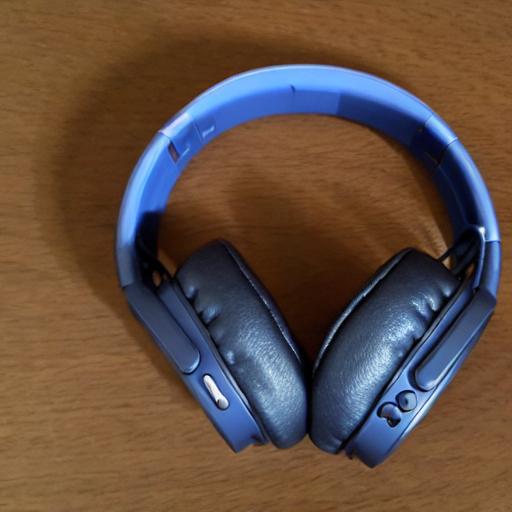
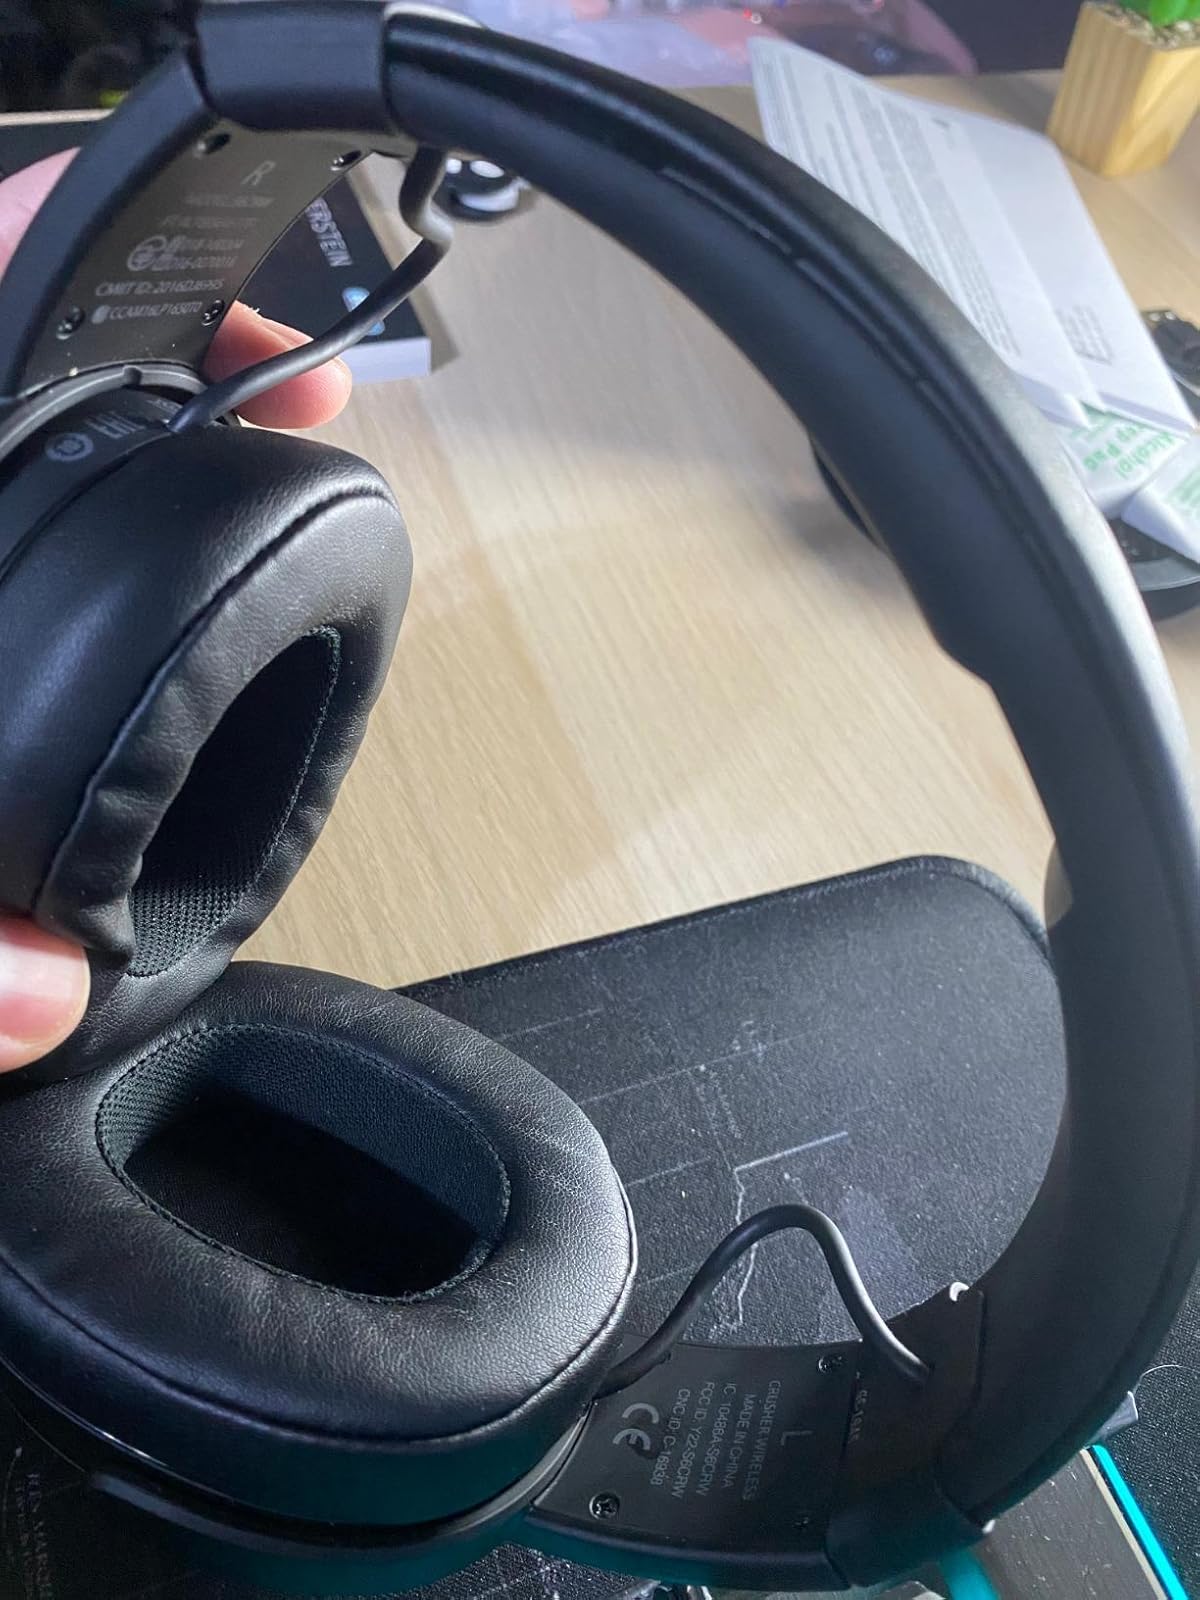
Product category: headphones
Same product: no